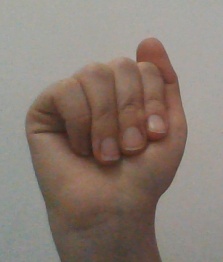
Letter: saad